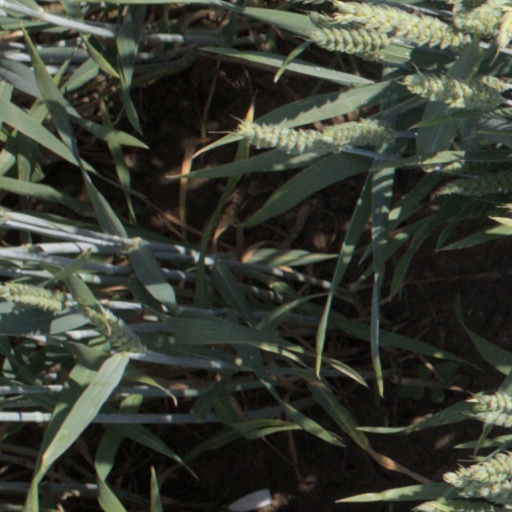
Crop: wheat